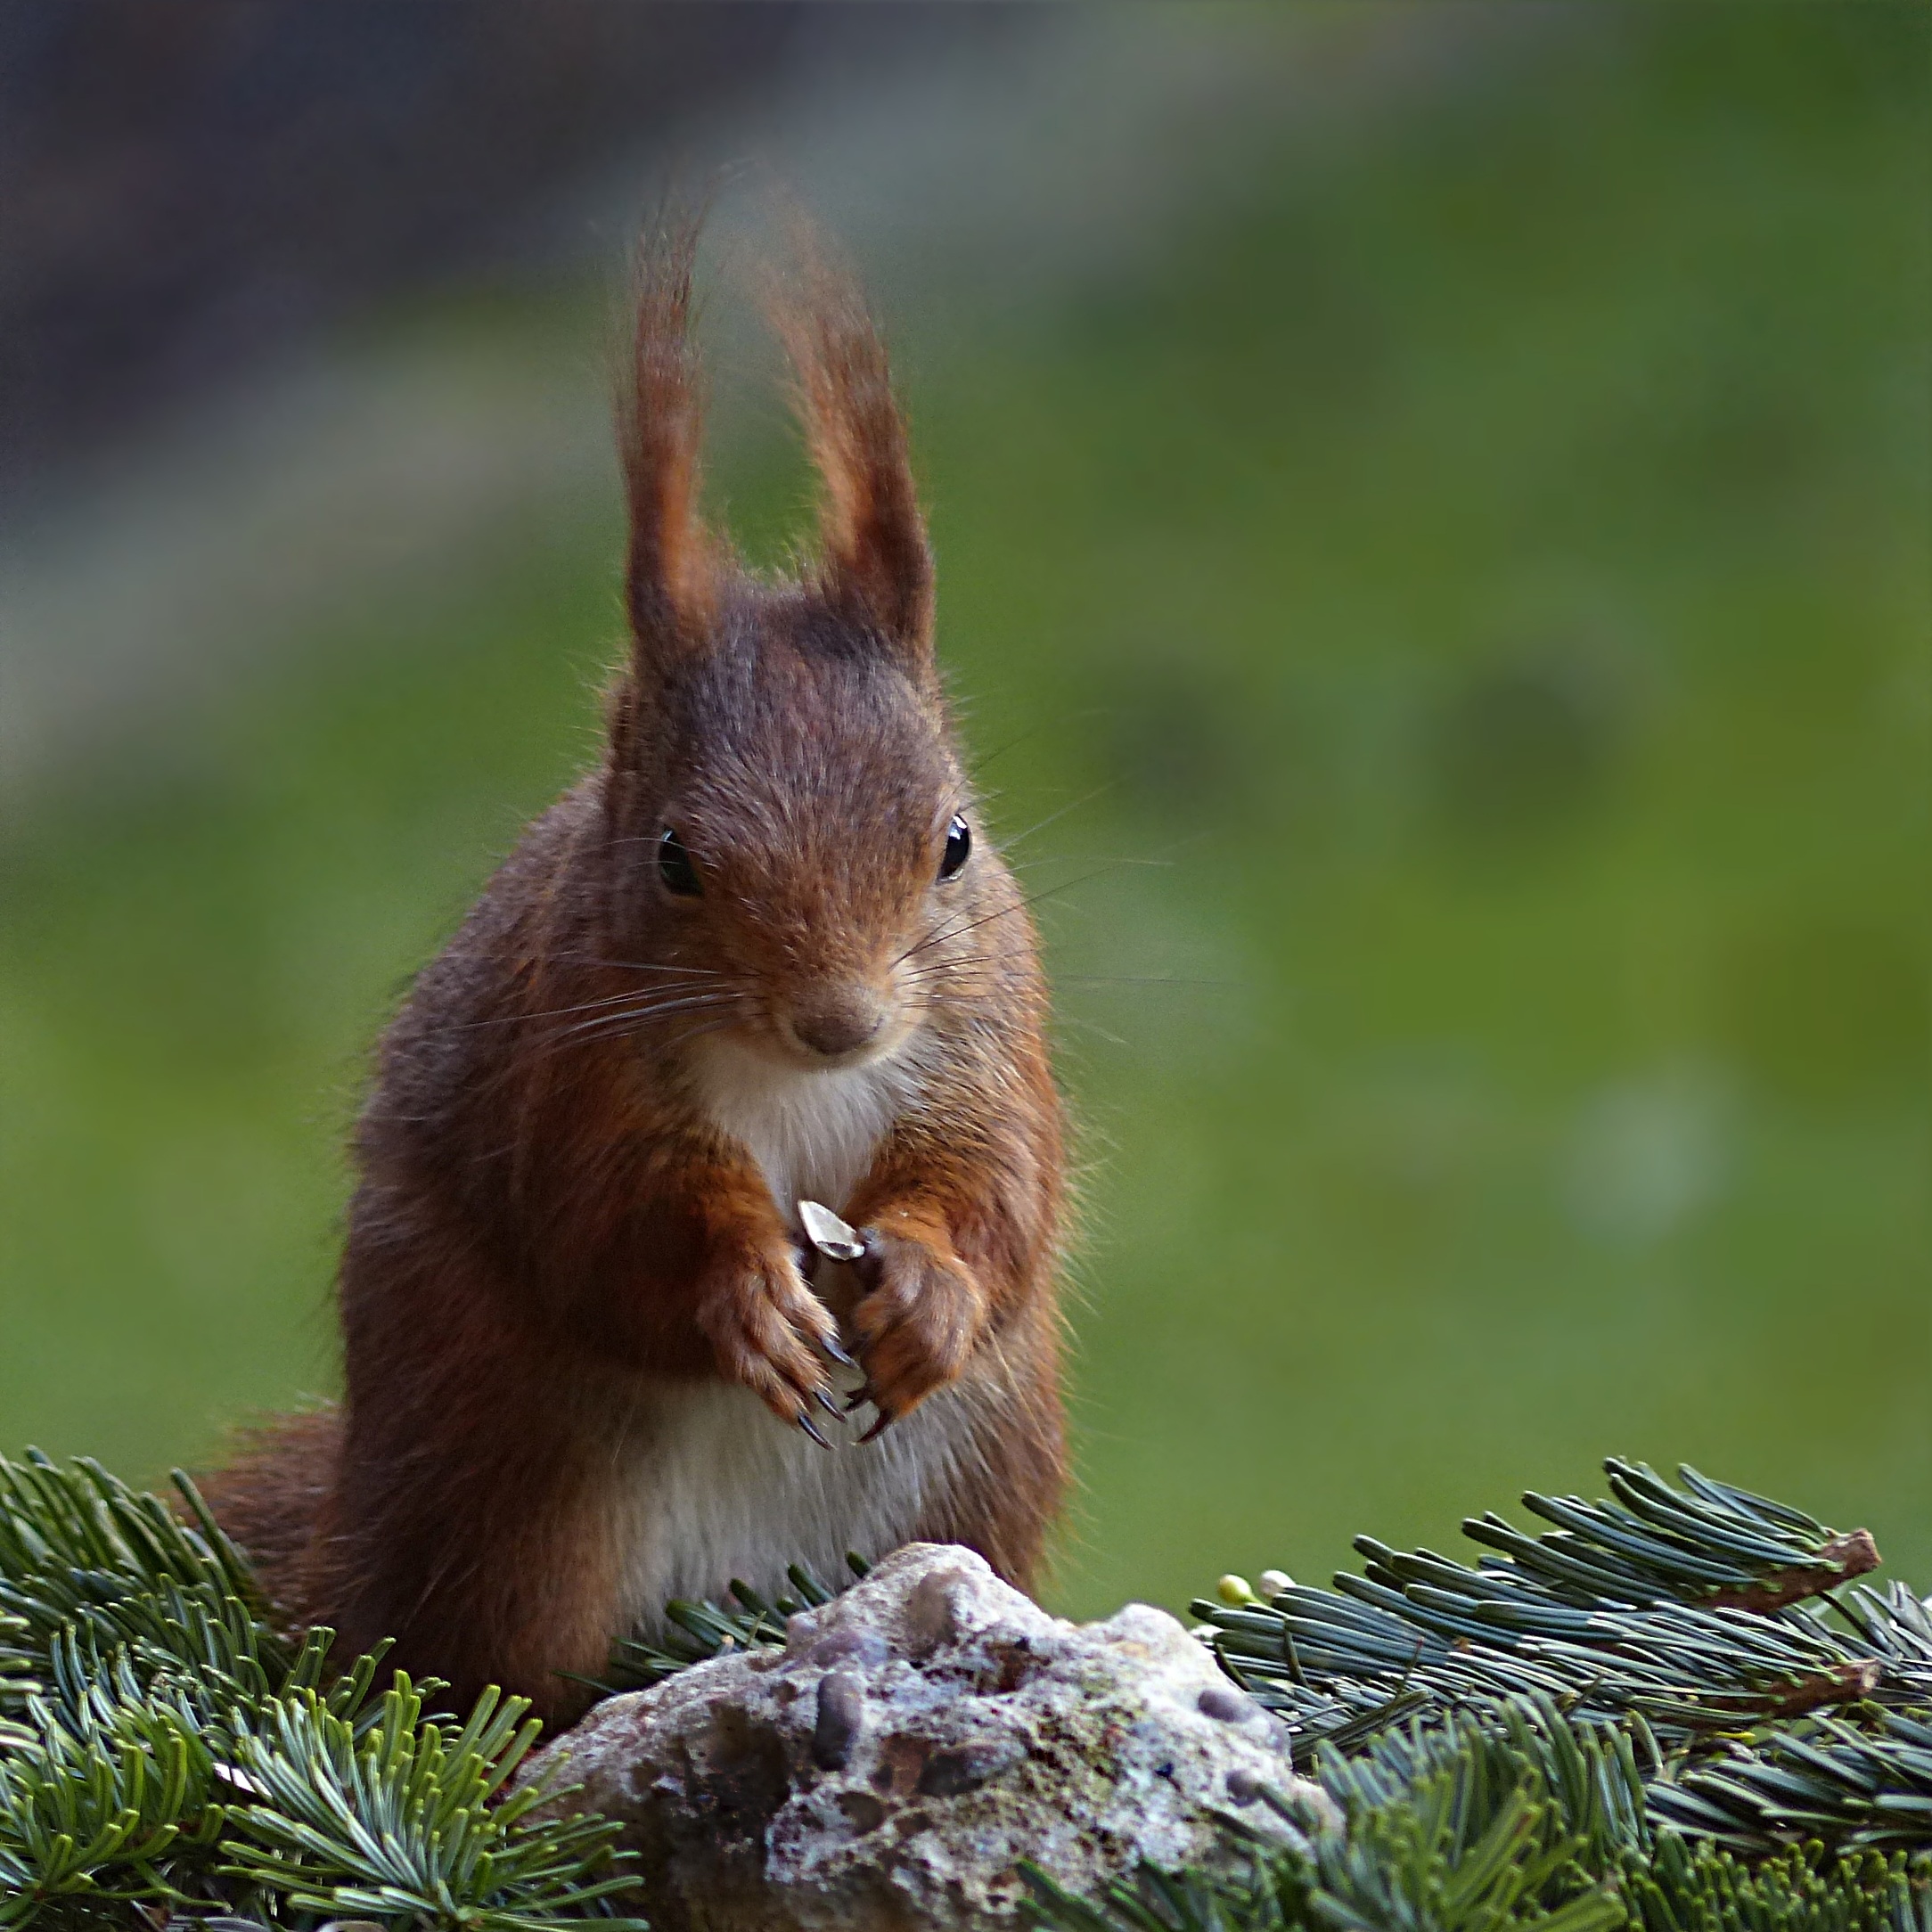
animal, wildlife, mammal, squirrel, garden, rodent, fauna, whiskers, vertebrate, chipmunk, foraging, sciurus vulgaris major, fox squirrel